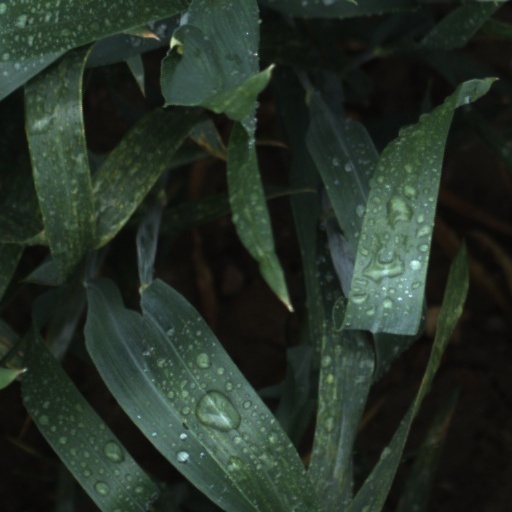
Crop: wheat